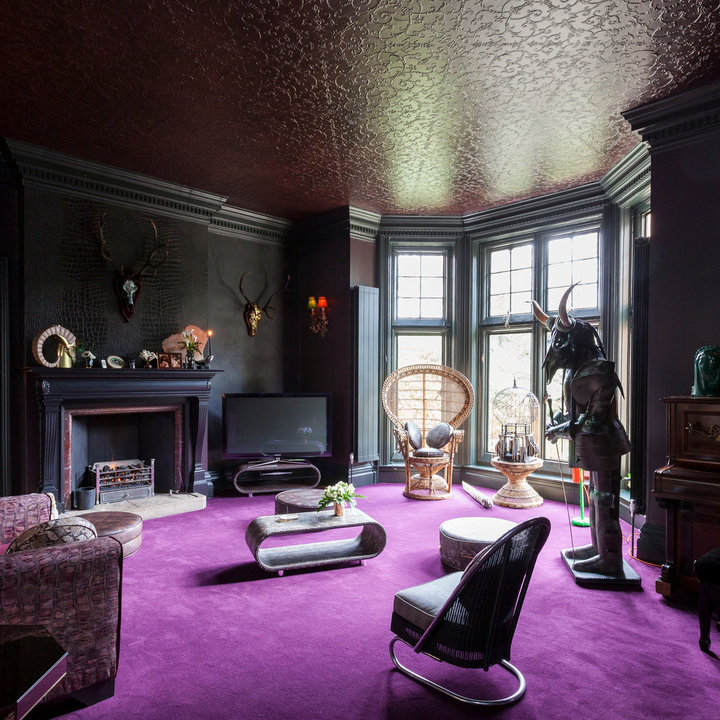
Style: Vintage